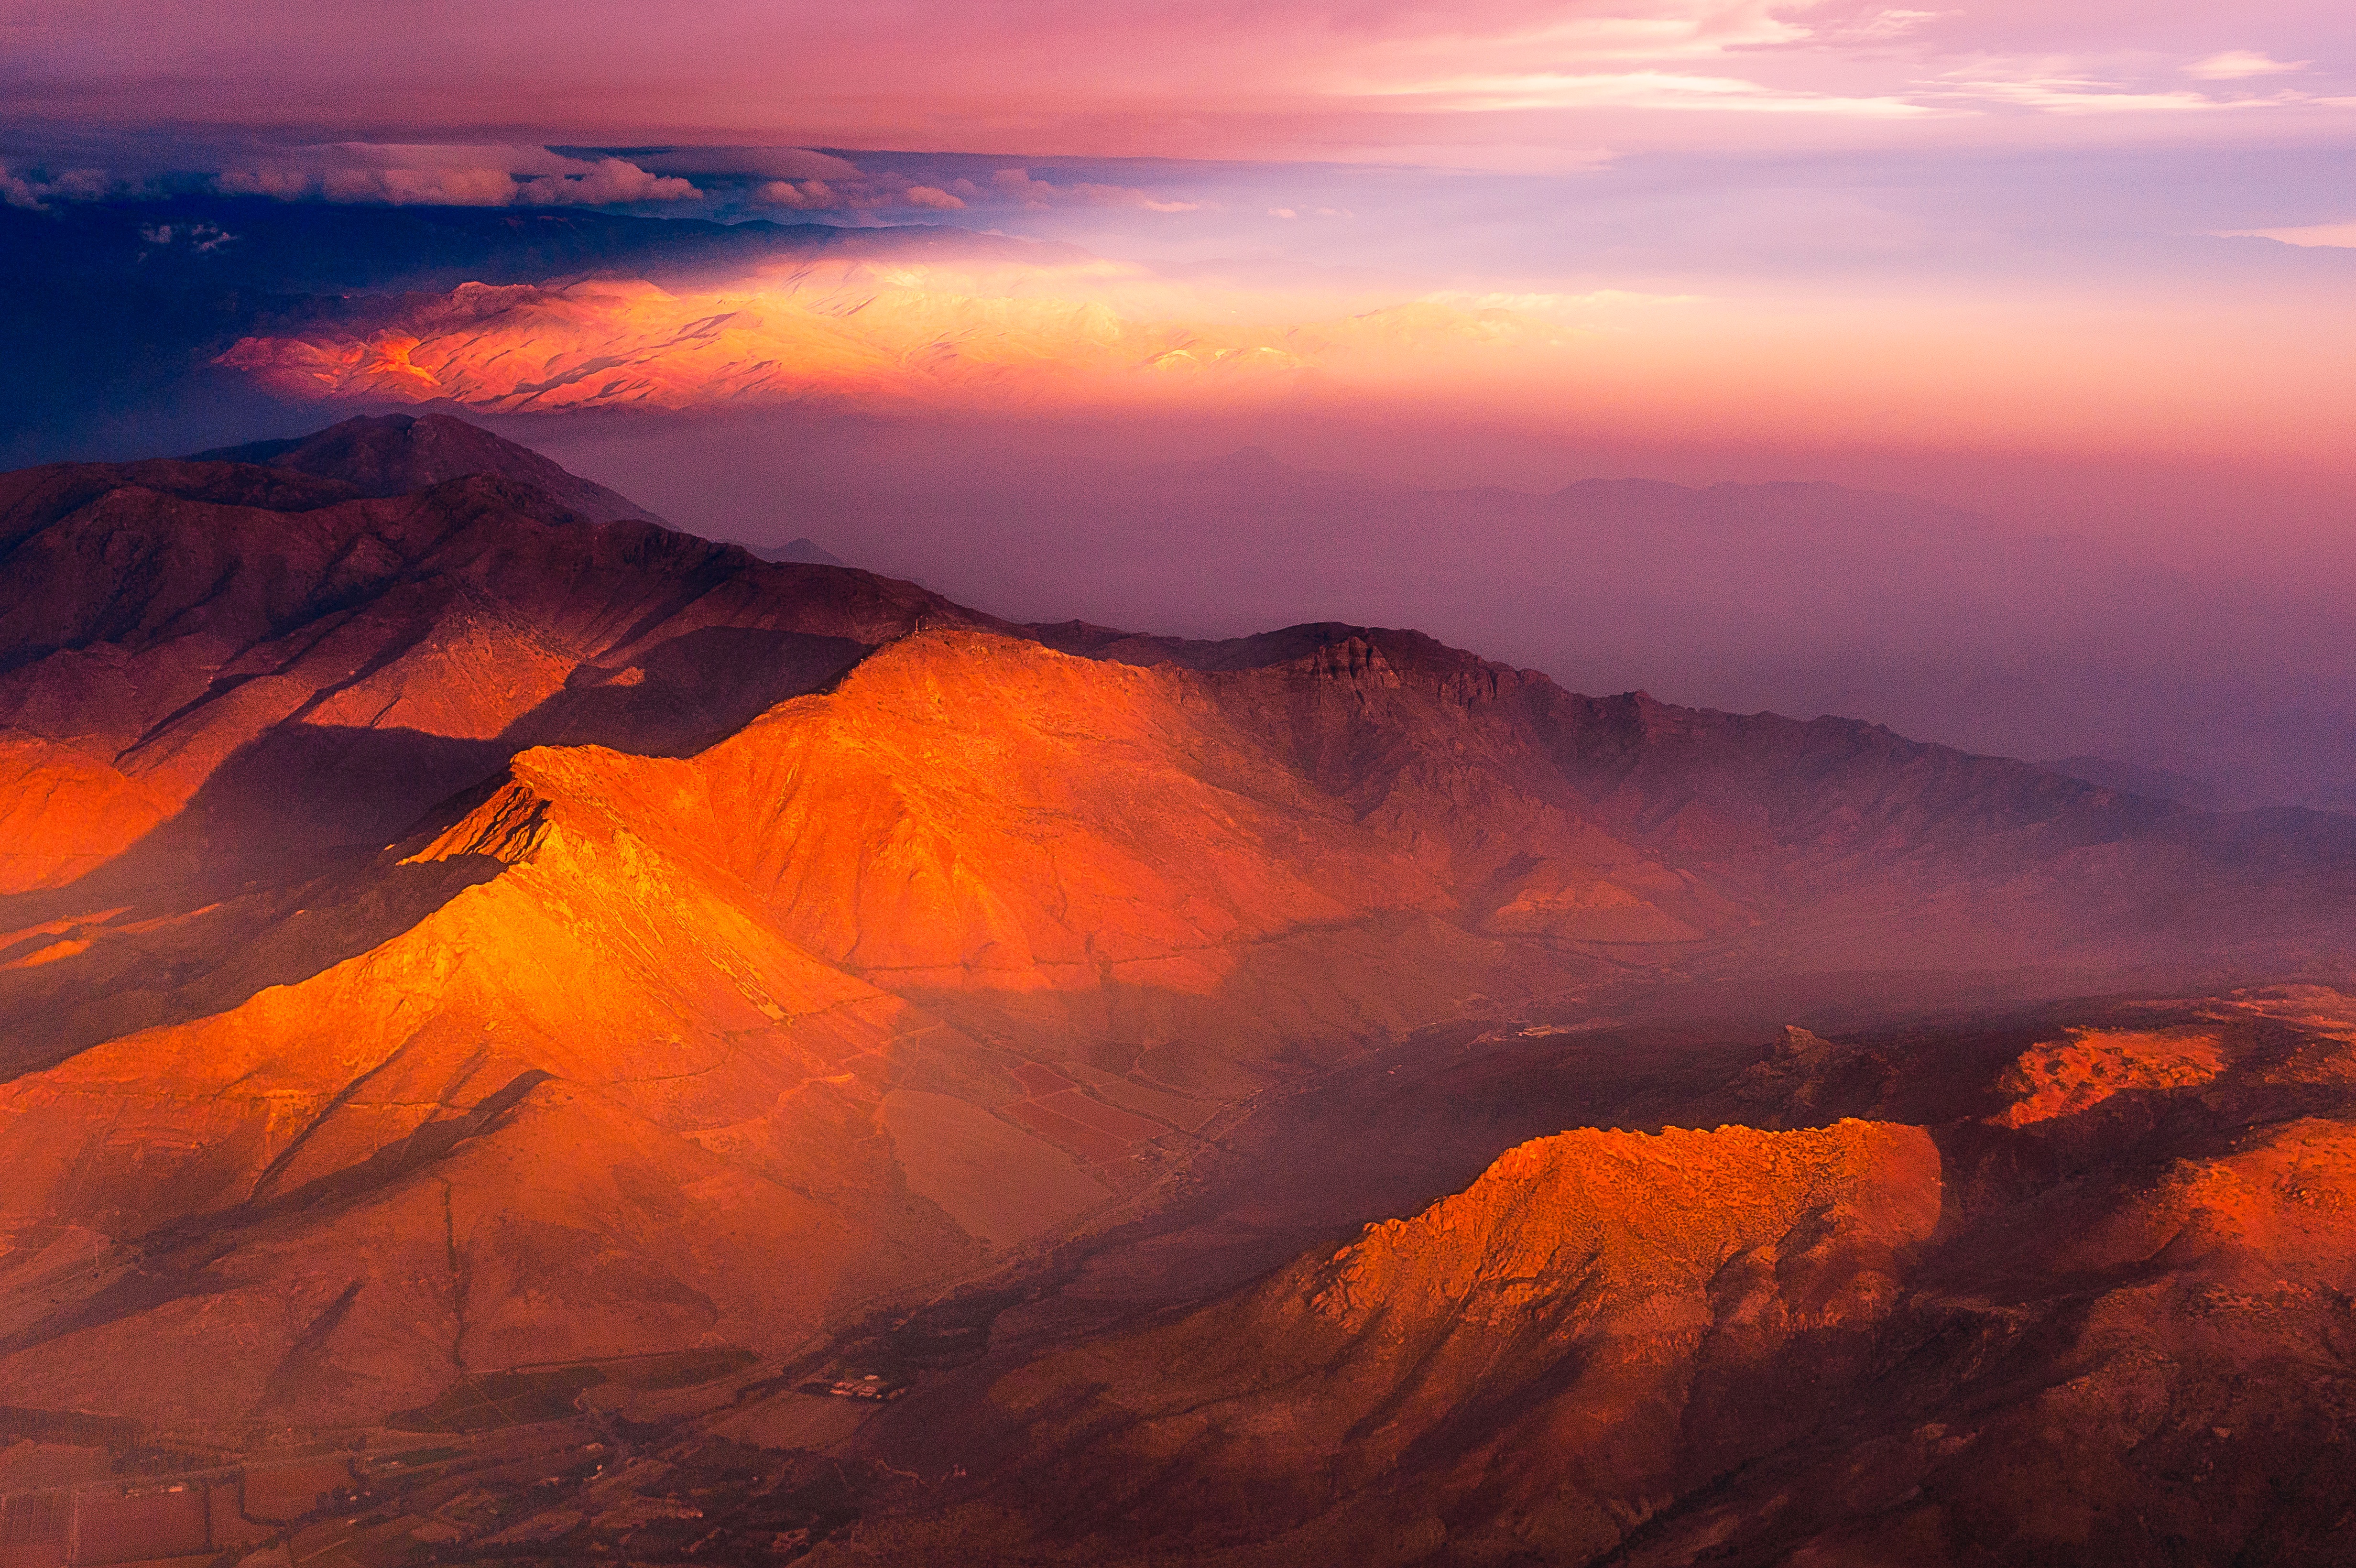
horizon, mountain, cloud, sunrise, sunset, morning, dawn, atmosphere, mountain range, dusk, evening, plateau, afterglow, landform, geographical feature, atmospheric phenomenon, mountainous landforms, geological phenomenon, red sky at morning